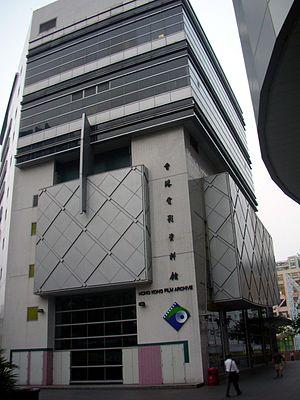
Les Archives du film de Hong Kong sont une cinémathèque chargée de collecter, restaurer et diffuser le patrimoine du cinéma hongkongais. Fondées en 1993 par le Conseil urbain, elles rejoignent la Fédération internationale des archives du film en 1996. Elles sous la gestion du département des services des loisirs et culturels depuis 2000.